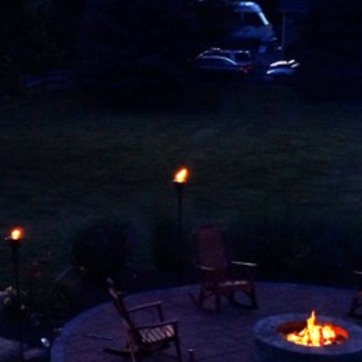
Material: other